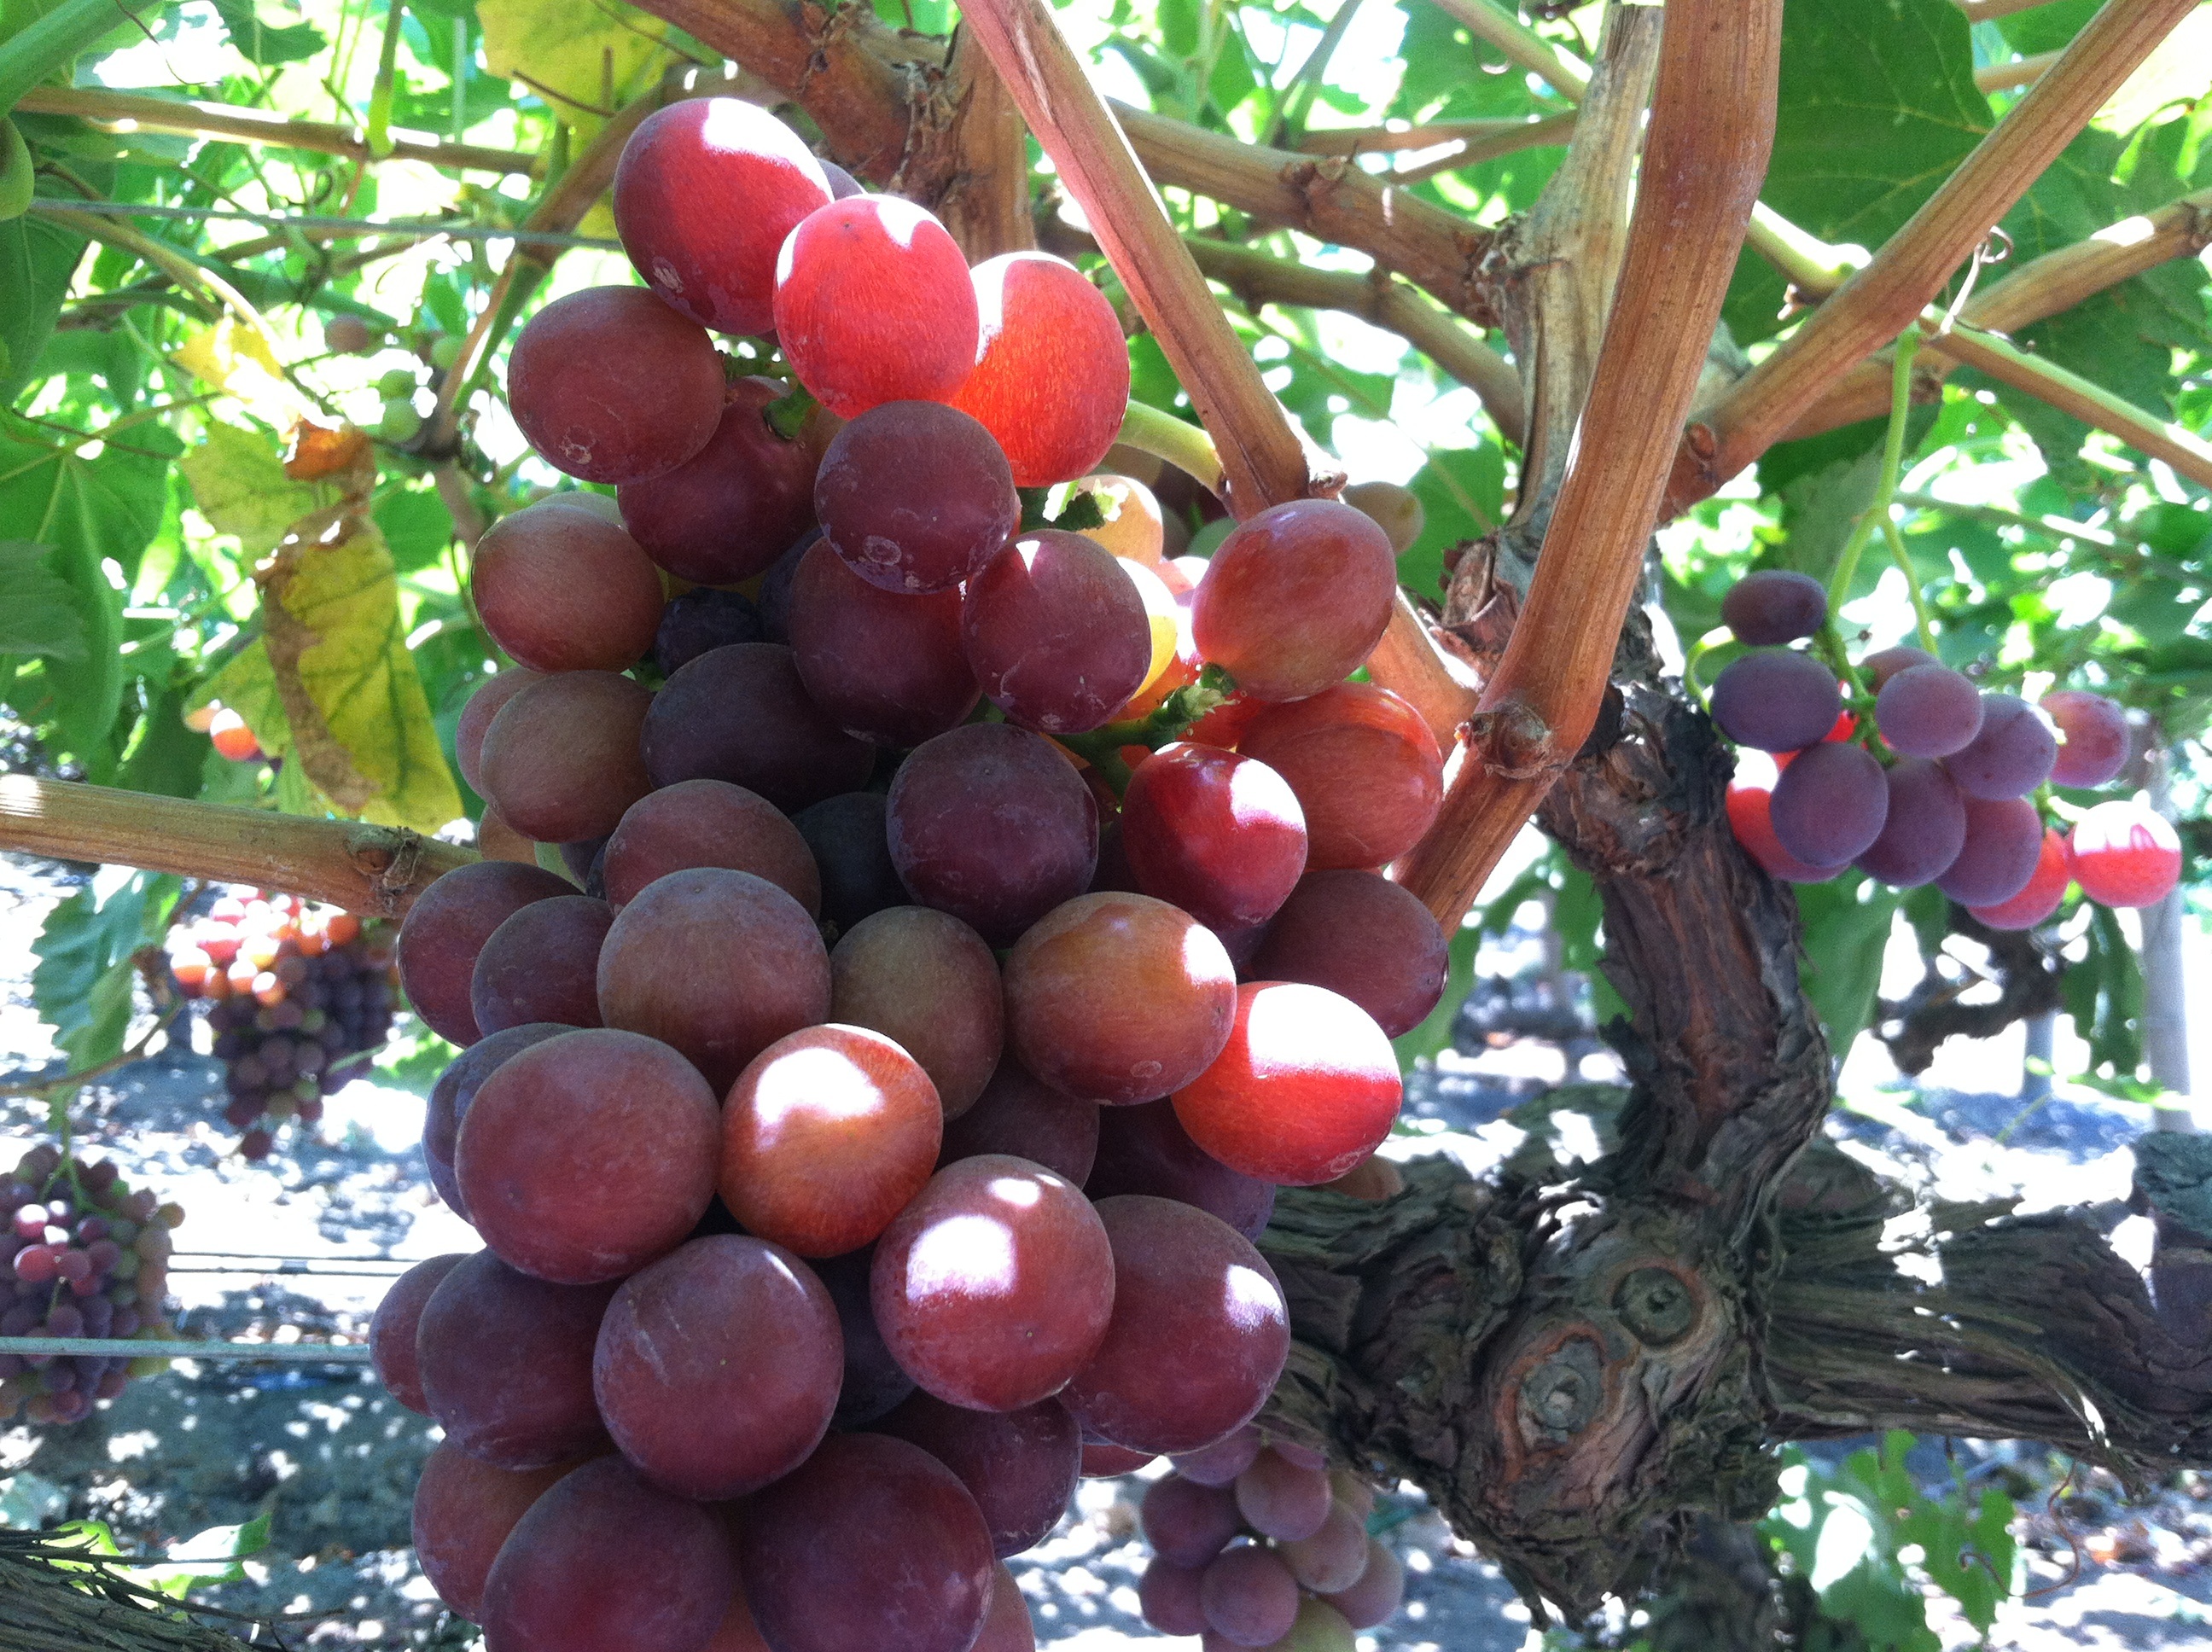
plant, vine, fruit, food, produce, grapes, organic, flowering plant, land plant